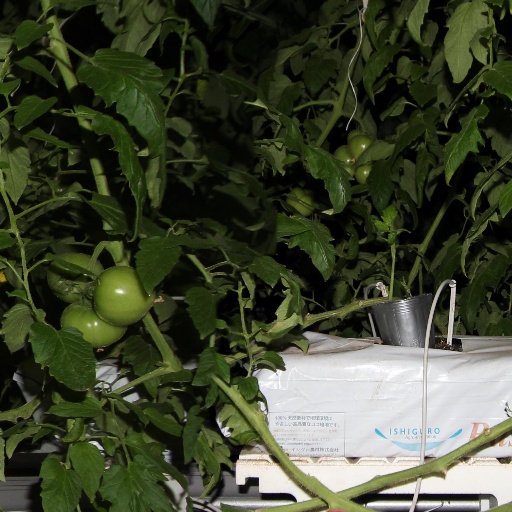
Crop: tomato